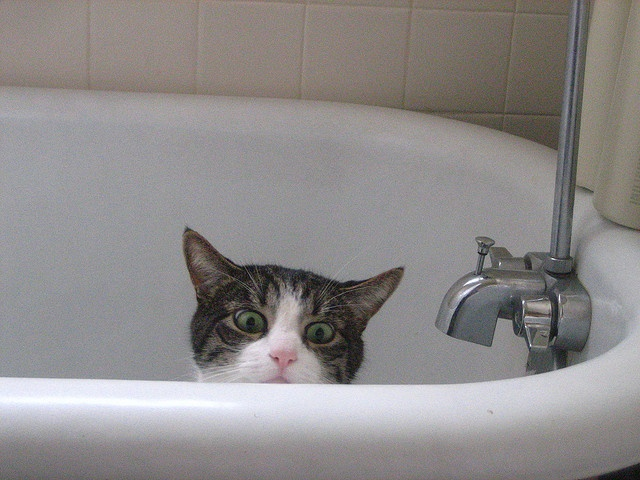
A cat peeking out from inside a bathtub.
A cat sitting in a white bath tub next to a faucet.
a kitty peeking over top of a tub
A cat peeking over a tub that it is inside of.
A cat with a puzzled look on its face in a bath tub.